Chelsea (band)

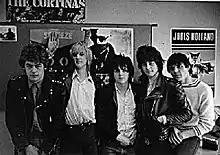
Chelsea in 1979

On 25 August 1978 the band released another single, "Urban Kids", which was co-written by October and Alternative TV and produced by ex-Who manager Kit Lambert.